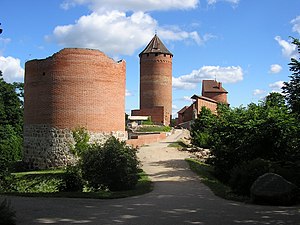
Turaida Borg
Turaida Borg
Turaida Borg er en af de ældste middelalderlige borge i Letland som det stadig er muligt at besøge. Borgen ligger på floden Gaujas højre bred på byen Siguldas område. Borgen opførtes i 1214 efter biskoppen af Riga, senere ærkebiskoppen af Riga, nedbrændte den liviske høvding Kaupos tømmerborg og opførte dette i stedet. Turaida Borg anses for at være den arkæologisk bedst udforskede middelalderlige borg i Baltikum. Borgen har status som statsligt arkæologisk og arkitektonisk mindesmærke, og hører under både Turaida Museumsreservat og Gauja Nationalpark.